Ben Hall (bushranger)

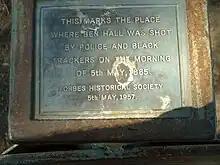
Plaque dated 5 May 1957: "This marks the place where Ben Hall was shot by police and black trackers on the morning of 5th May, 1865."

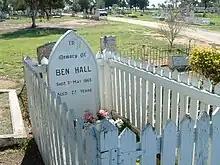
Ben Hall's grave in the Forbes cemetery

Hall's body was taken back to Forbes where an inquest was held by the police magistrate. He was buried in the Forbes cemetery on Sunday 7 May 1865. A headstone was erected in the 1920s.